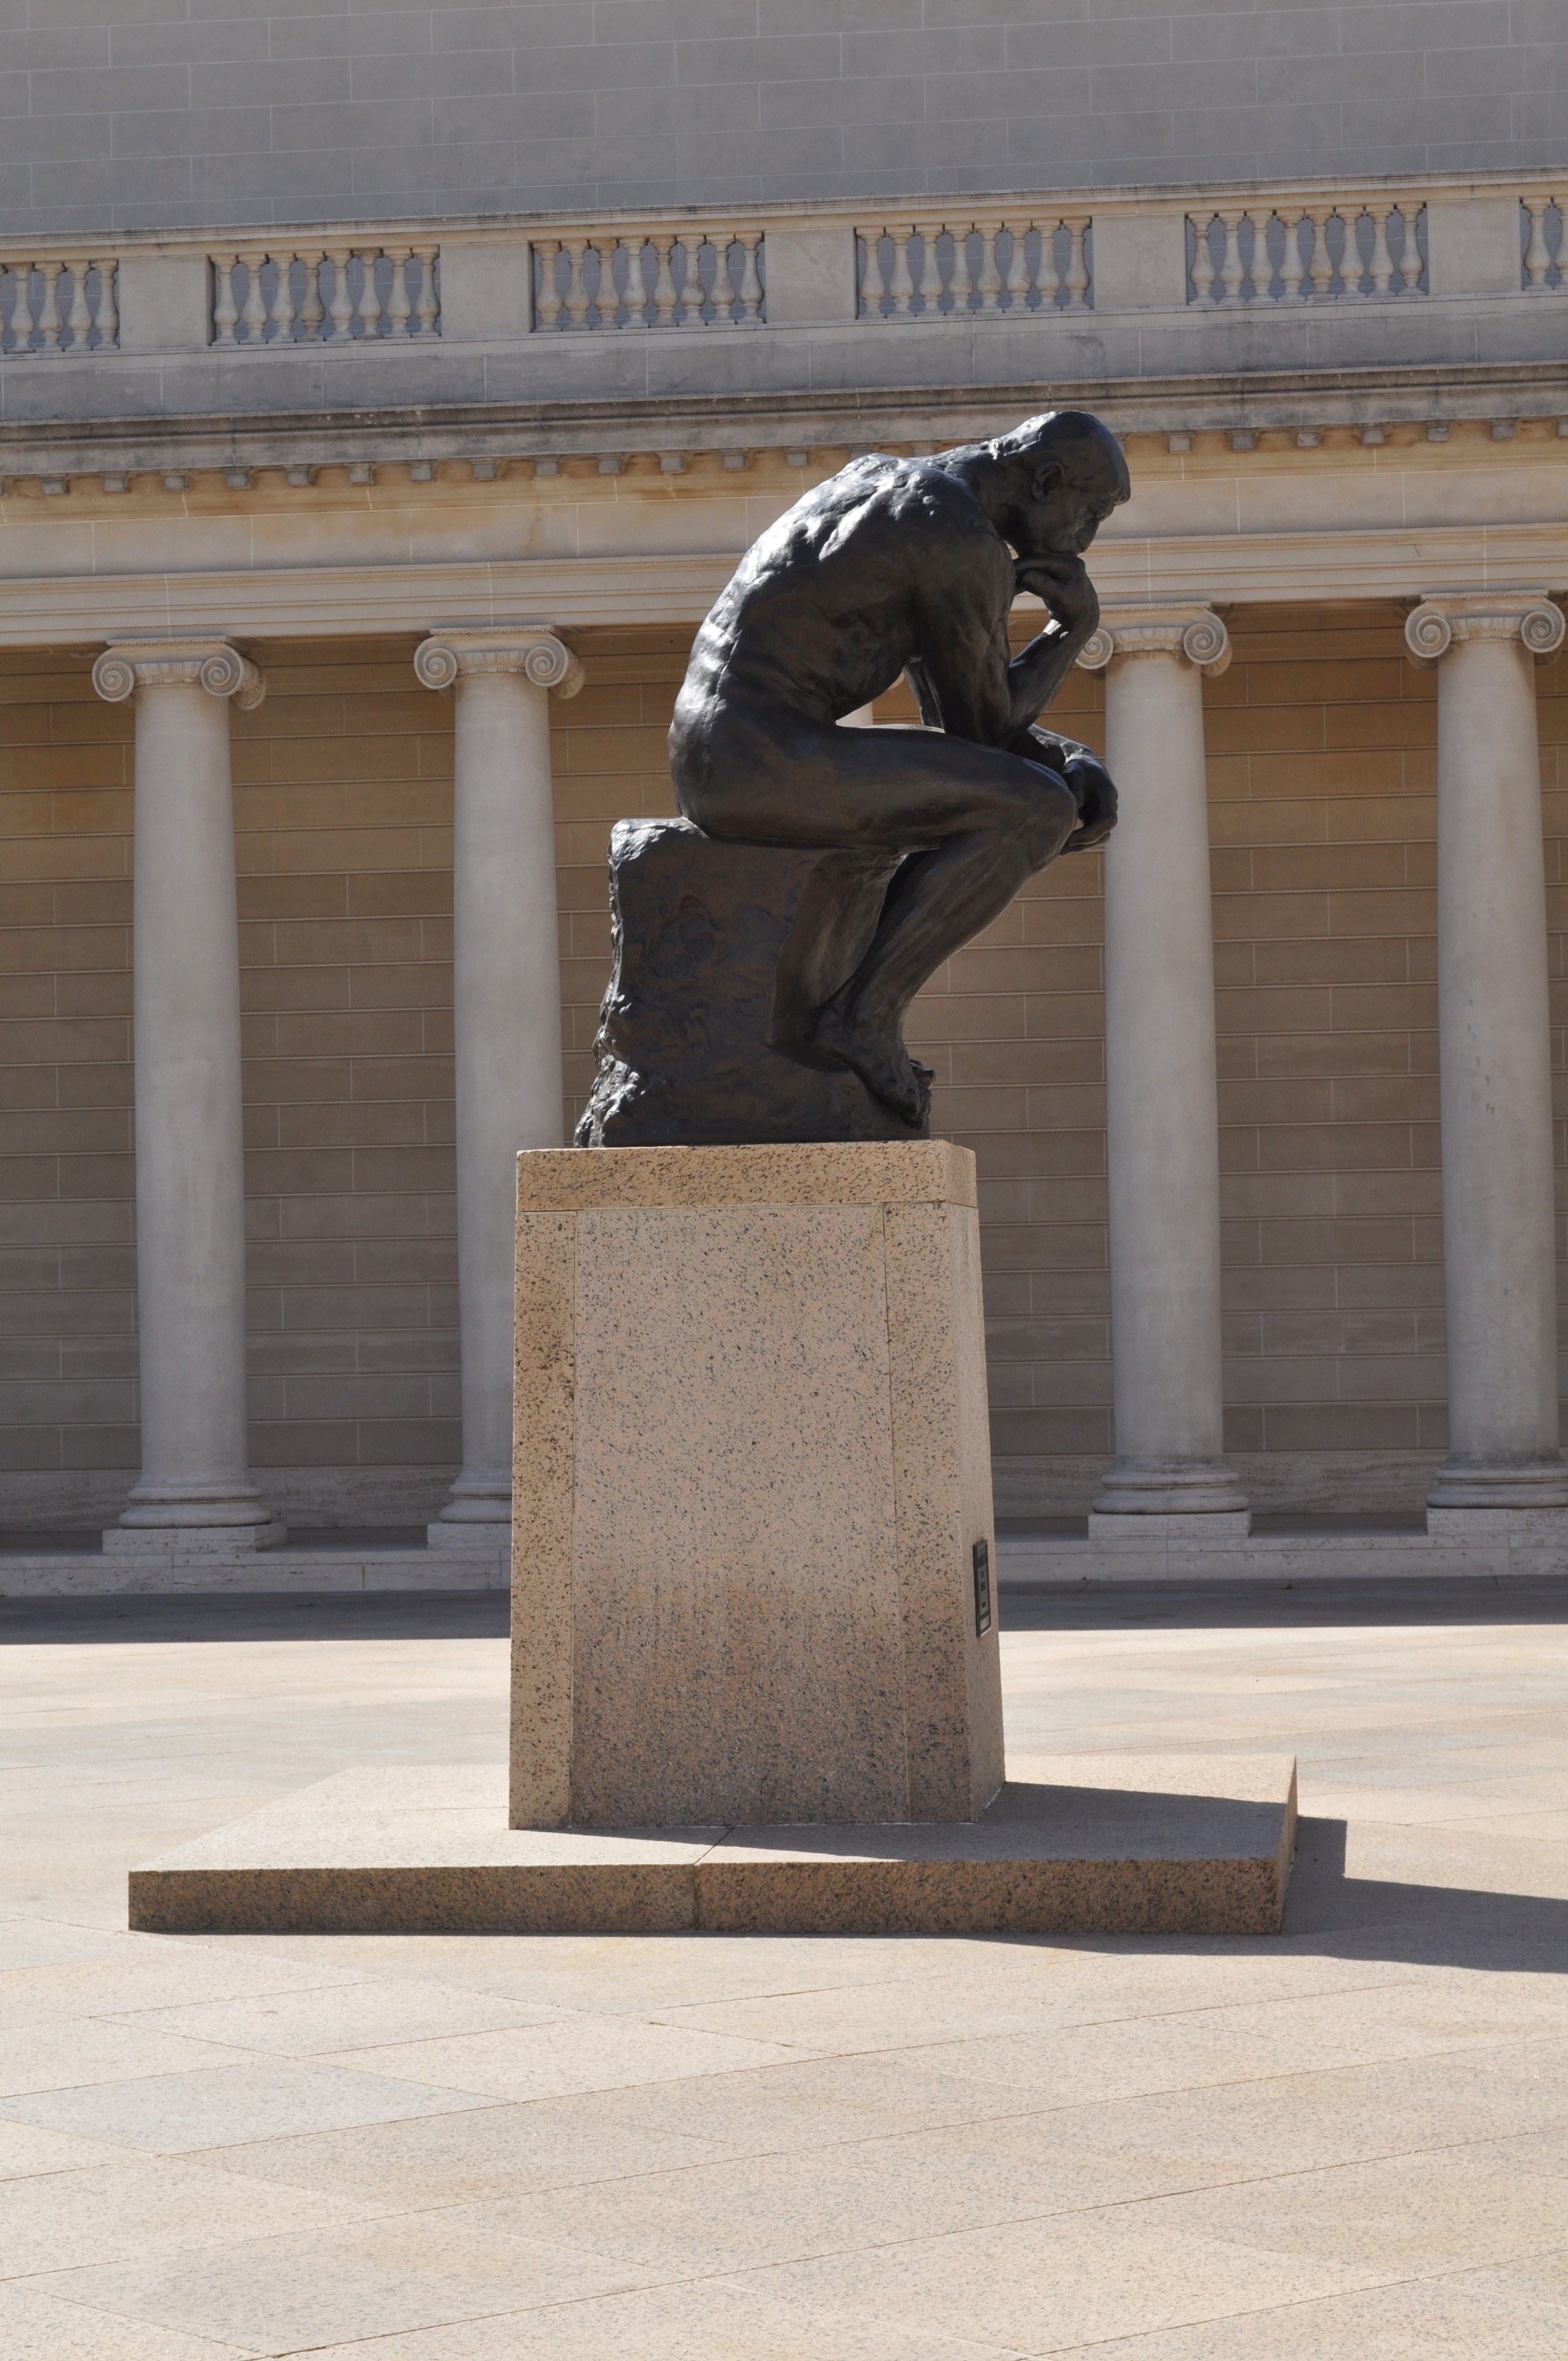
wood, monument, male, statue, column, museum, sculpture, memorial, art, temple, thinker, photograph, nude, famous, rodin, the thinker